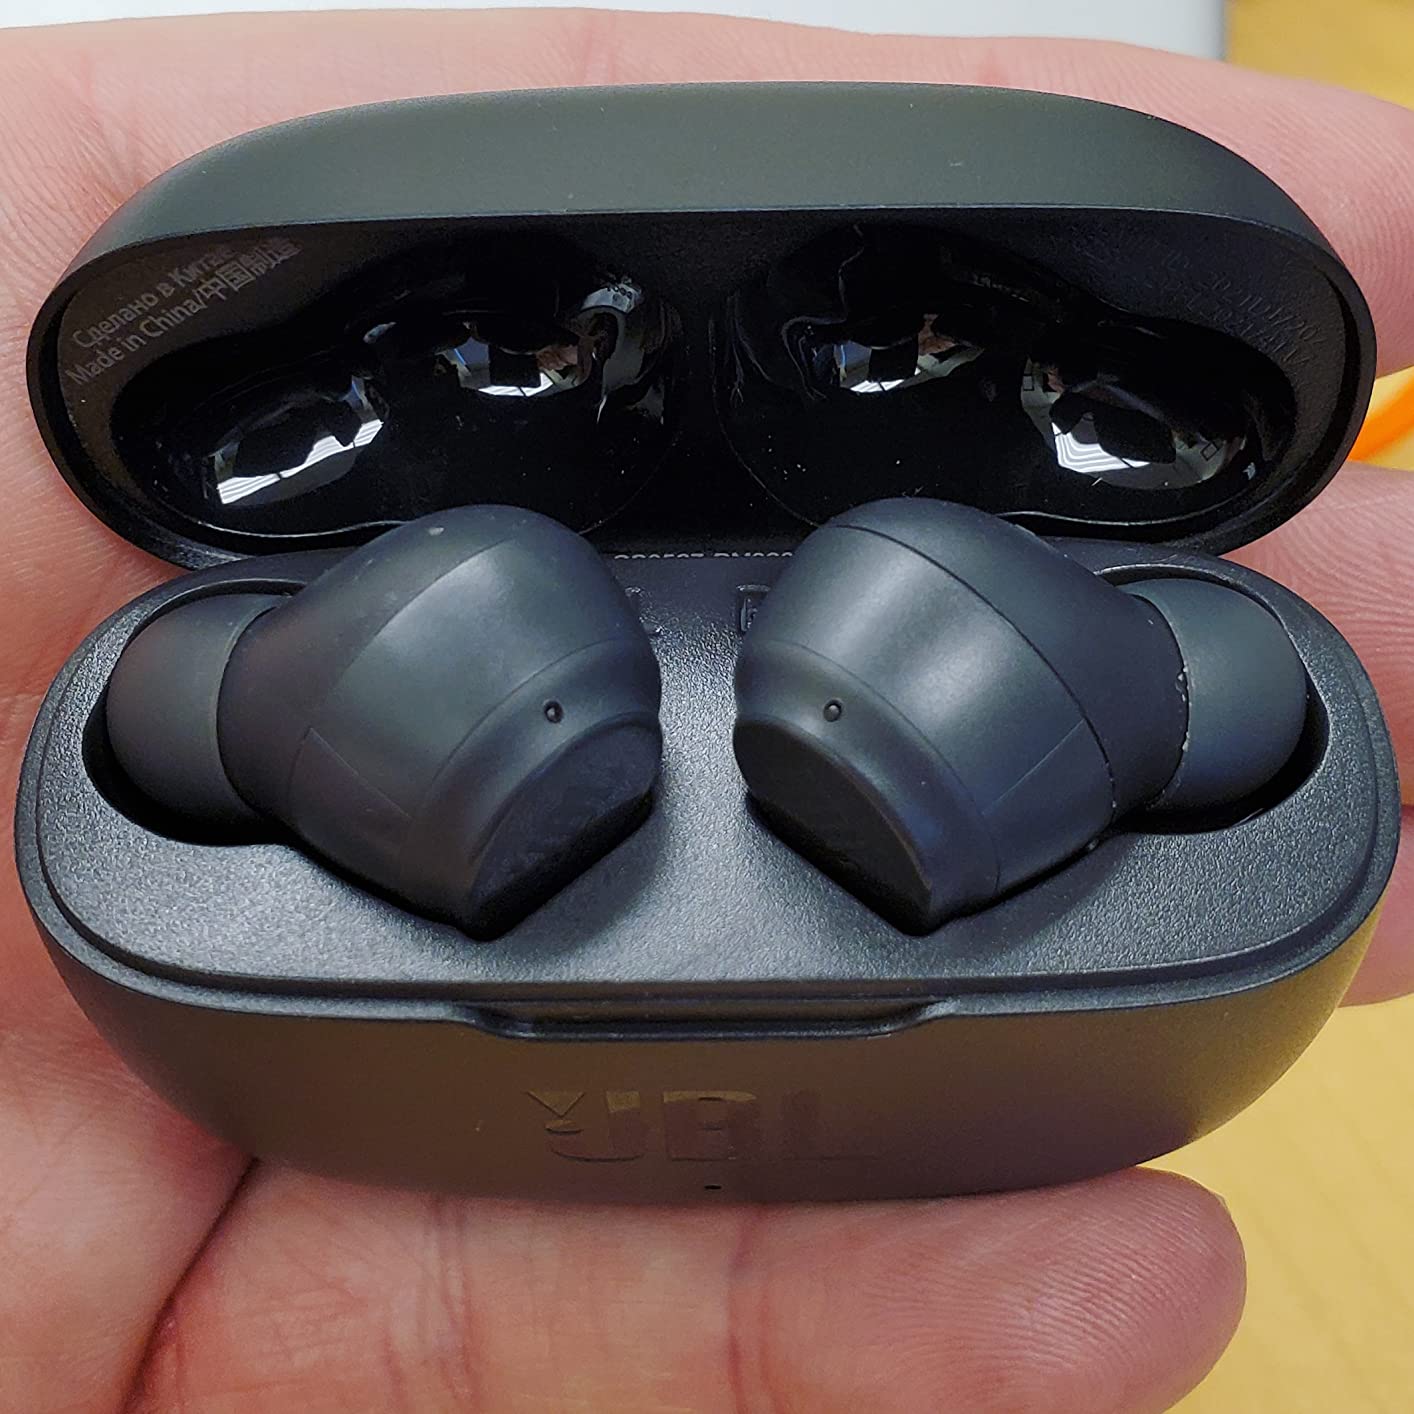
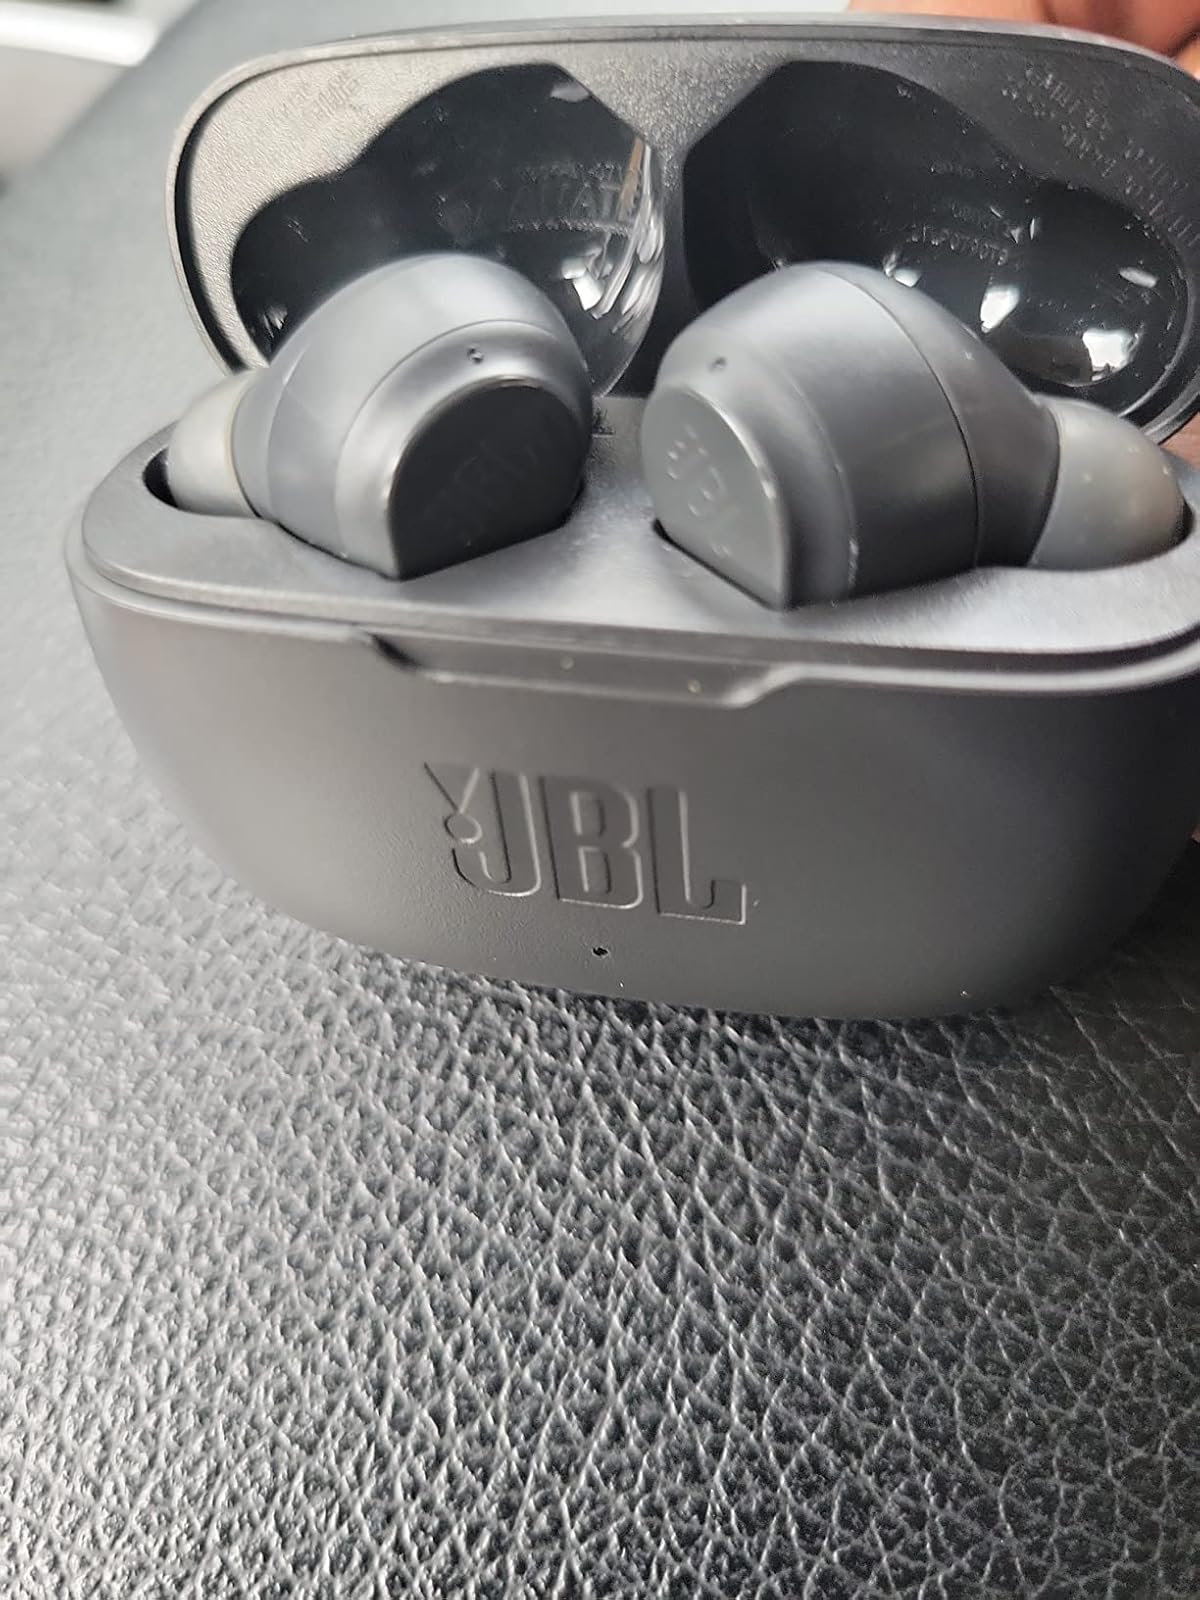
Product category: earbuds
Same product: yes